Radziejowice Castle

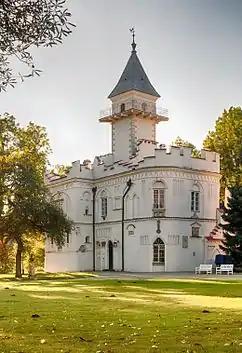
The Neo-Gothic Radziejowice Castle

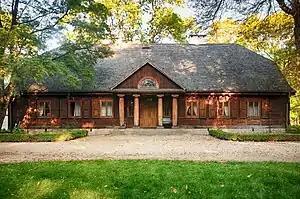
Manor House in the Radziejowice Castle Complex

The location of the palace was already the site of a residence for the Radziejowski family in the 15th century. During the 17th century, the palace, after various expansions and modernisations, took on the Gothic architectural style, as did the other buildings in the complex. During the complex's greatest time of magnificence, the palace was a residence to various Kings of the Polish–Lithuanian Commonwealth: Zygmund III Waza, Władysław IV and Jan III Sobieski.